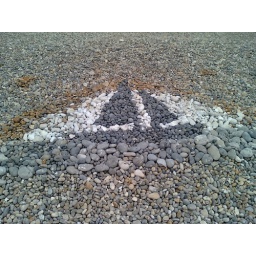
A lovely pebble boat I spotted in Devon. Summer 2009